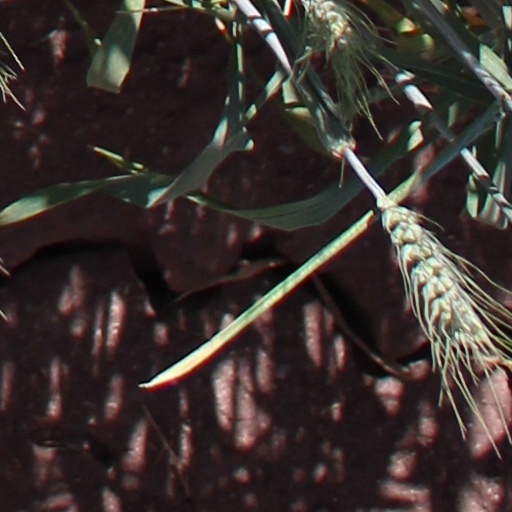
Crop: wheat